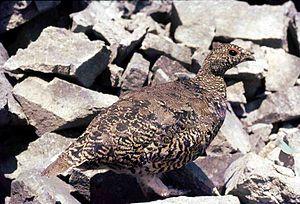
Le Lagopède à queue blanche, perdrix blanche, ou perdrix des neiges, est une espèce d'oiseaux de la famille des Phasianidae. Il est retrouvé dans les zones montagneuses à l'ouest des États-Unis et du Canada et en Alaska.
Le parc national des Lacs-Waterton est un parc national du Canada situé à l'extrême sud-ouest de l'Alberta à environ 270 km au sud de Calgary.